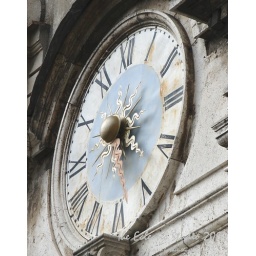
Beautiful clock tower in Spoleto, Italy